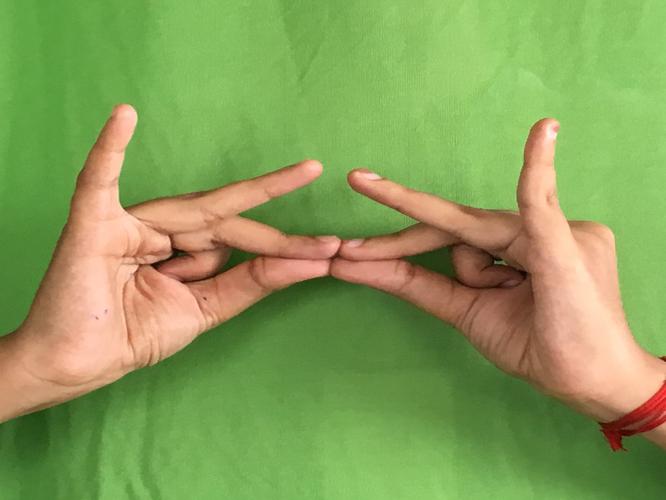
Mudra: Sakata
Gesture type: double_hand